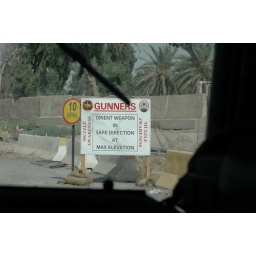
I love the road signs in this country